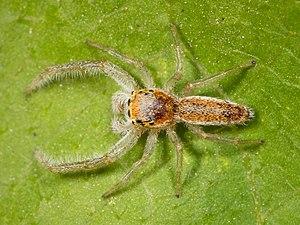
Hentzia mitrata est une espèce d'araignées aranéomorphes de la famille des Salticidae.